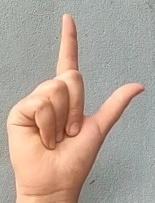
ASL sign: L